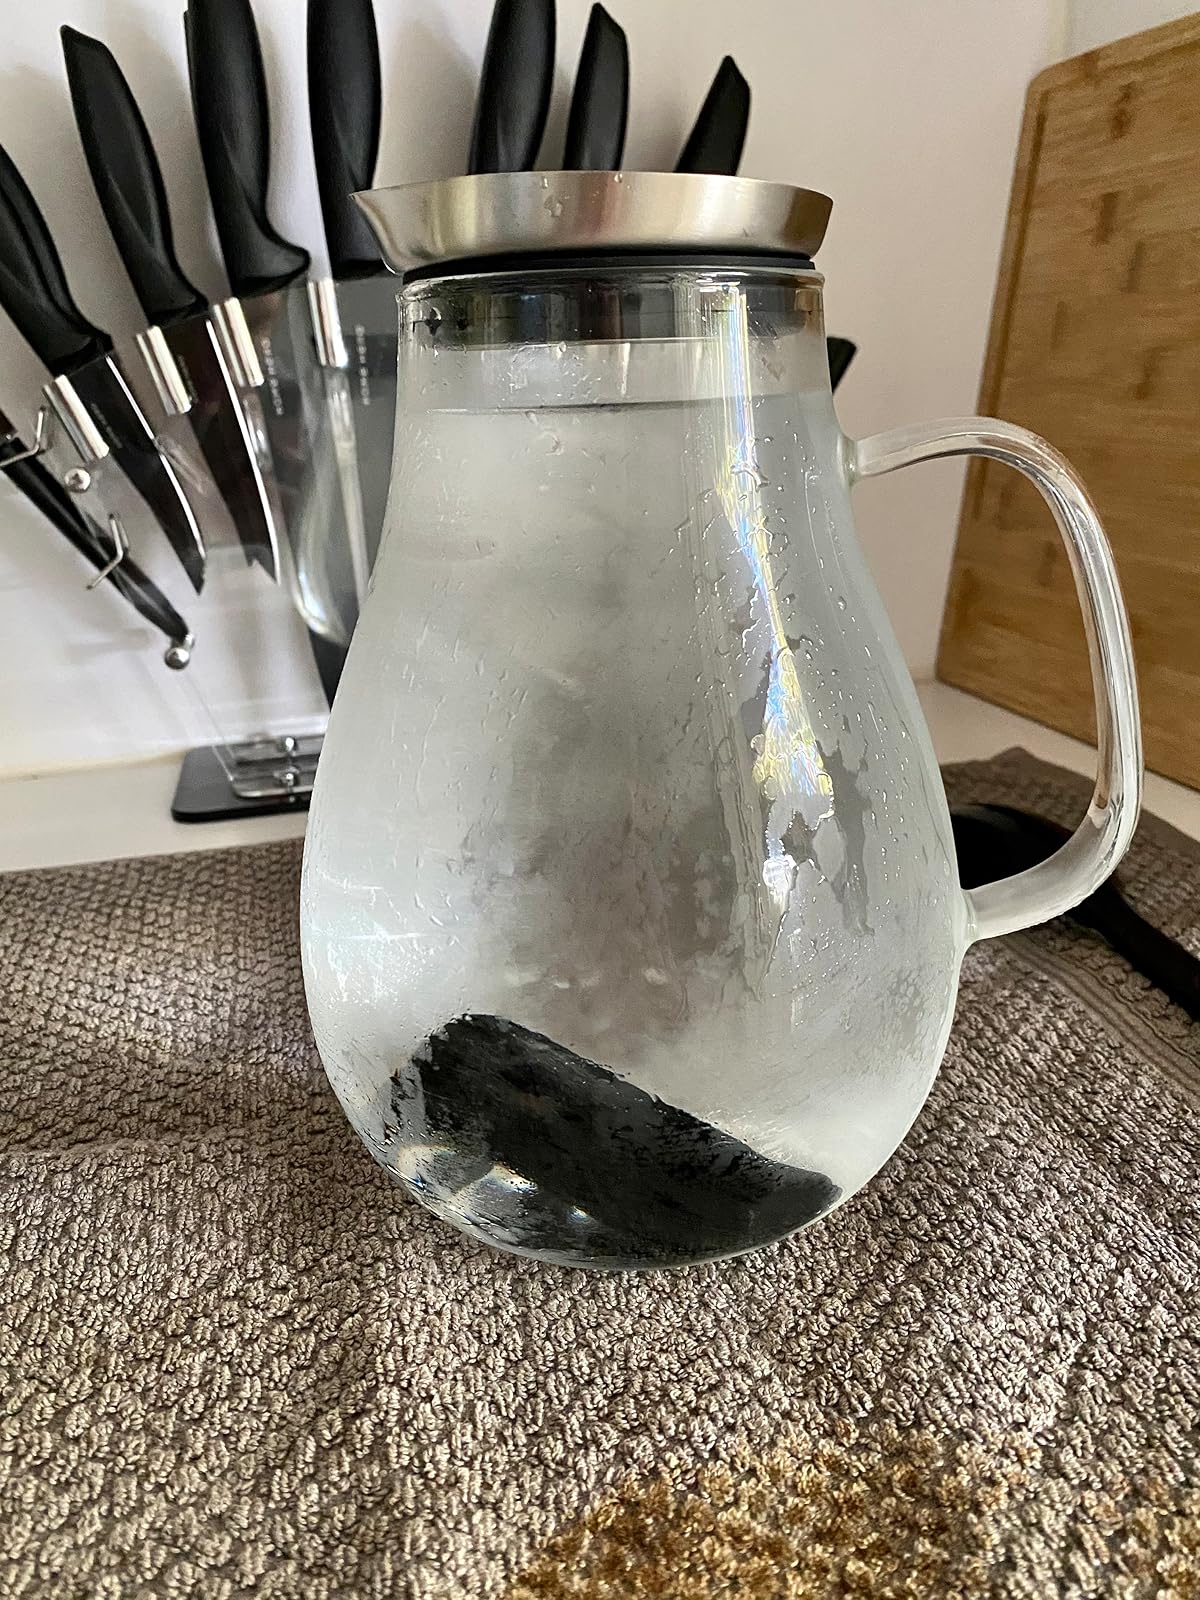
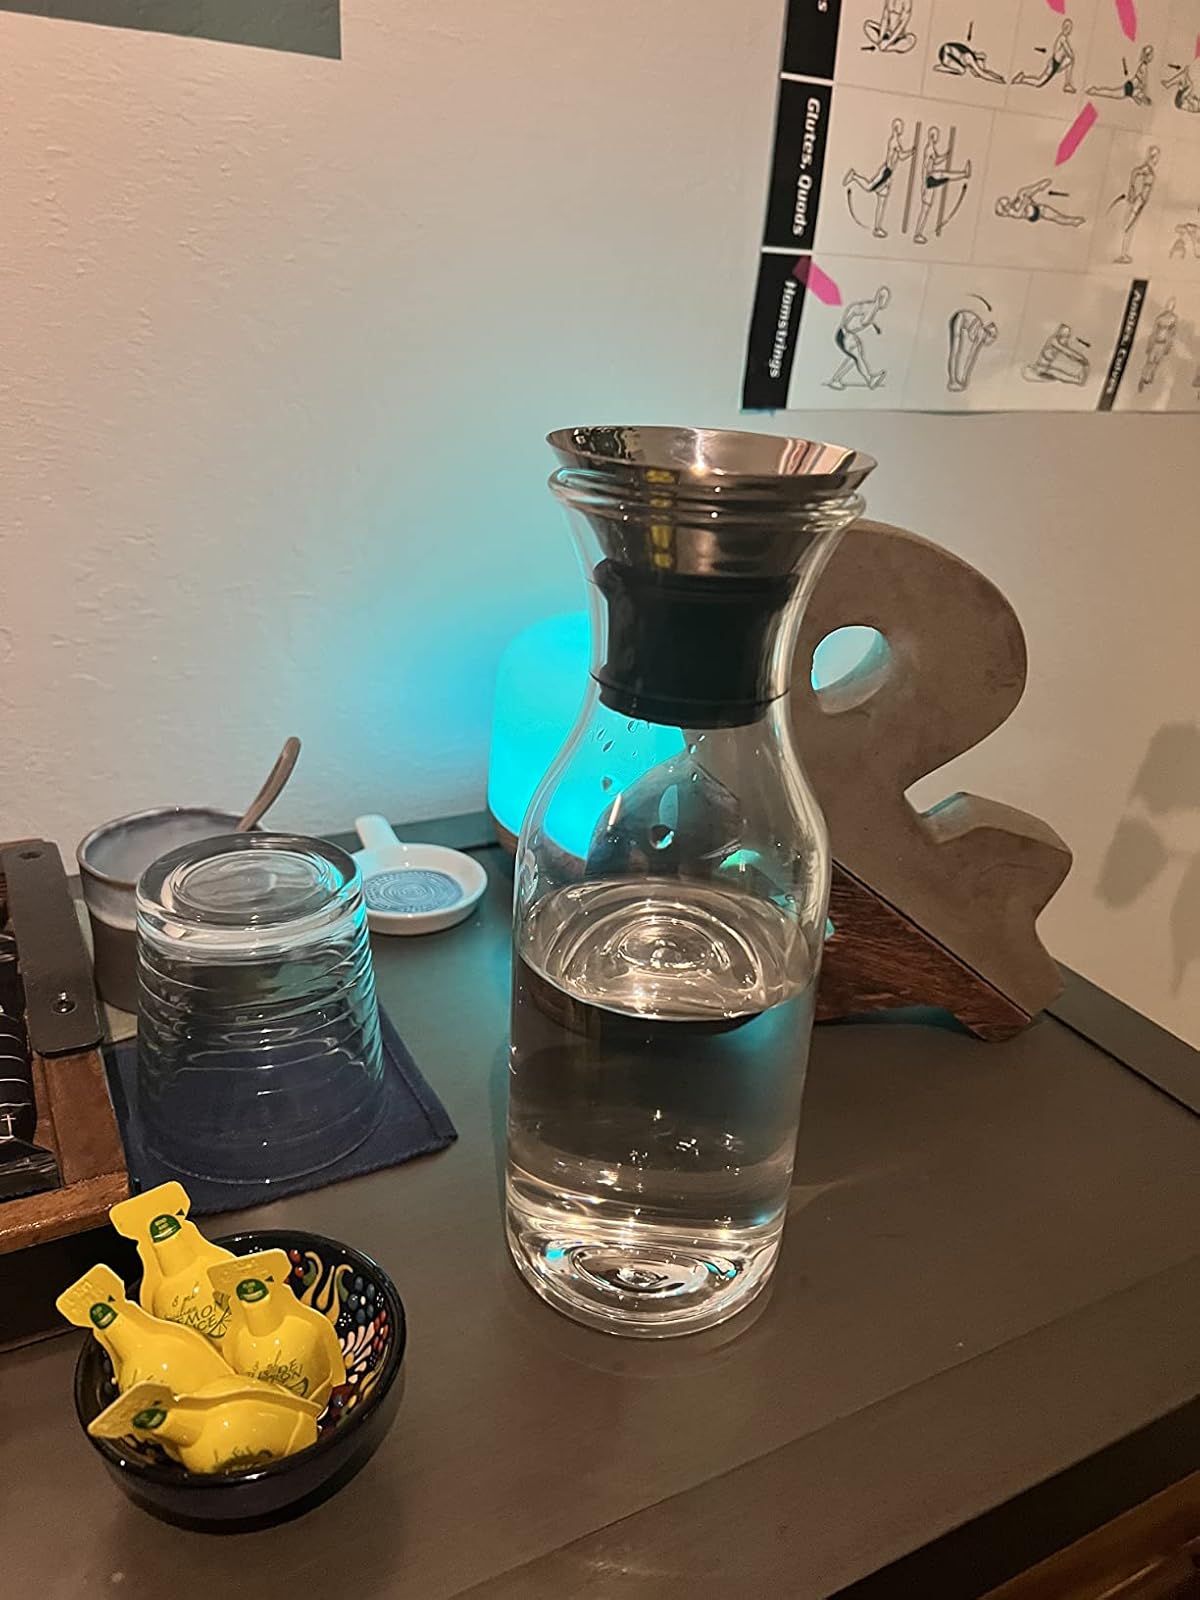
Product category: items_tea
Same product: no